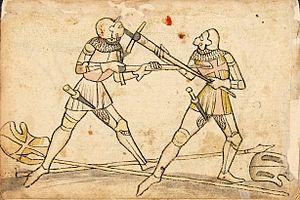
La demi-épée est un style d'attaque avec une épée, en escrime médiévale.
L'escrime médiévale est un terme couvrant deux aspects : d'une part, l'histoire et la compréhension de l'escrime telle qu'elle était pratiquée au Moyen Âge ; d'autre part la démarche qui a pour objet de la reconstituer. Cet article tente de couvrir les deux aspects.
Le Codex Wallerstein ou Vonn Baumanns Fechtbuch est une compilation datée du XVIᵉ siècle de trois manuscrits fechtbuch du XVᵉ siècle, et qui comporte un total de 221 pages.